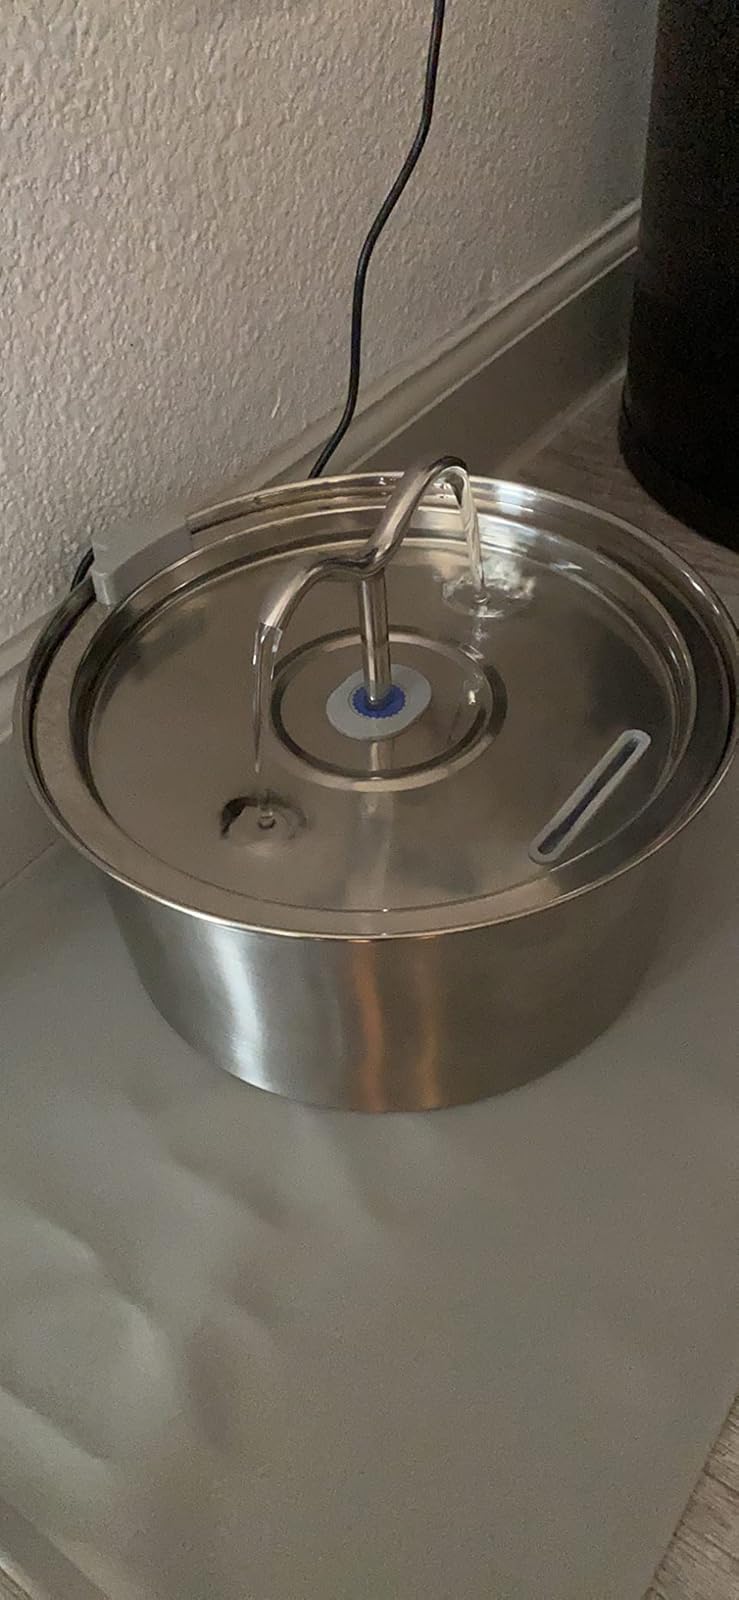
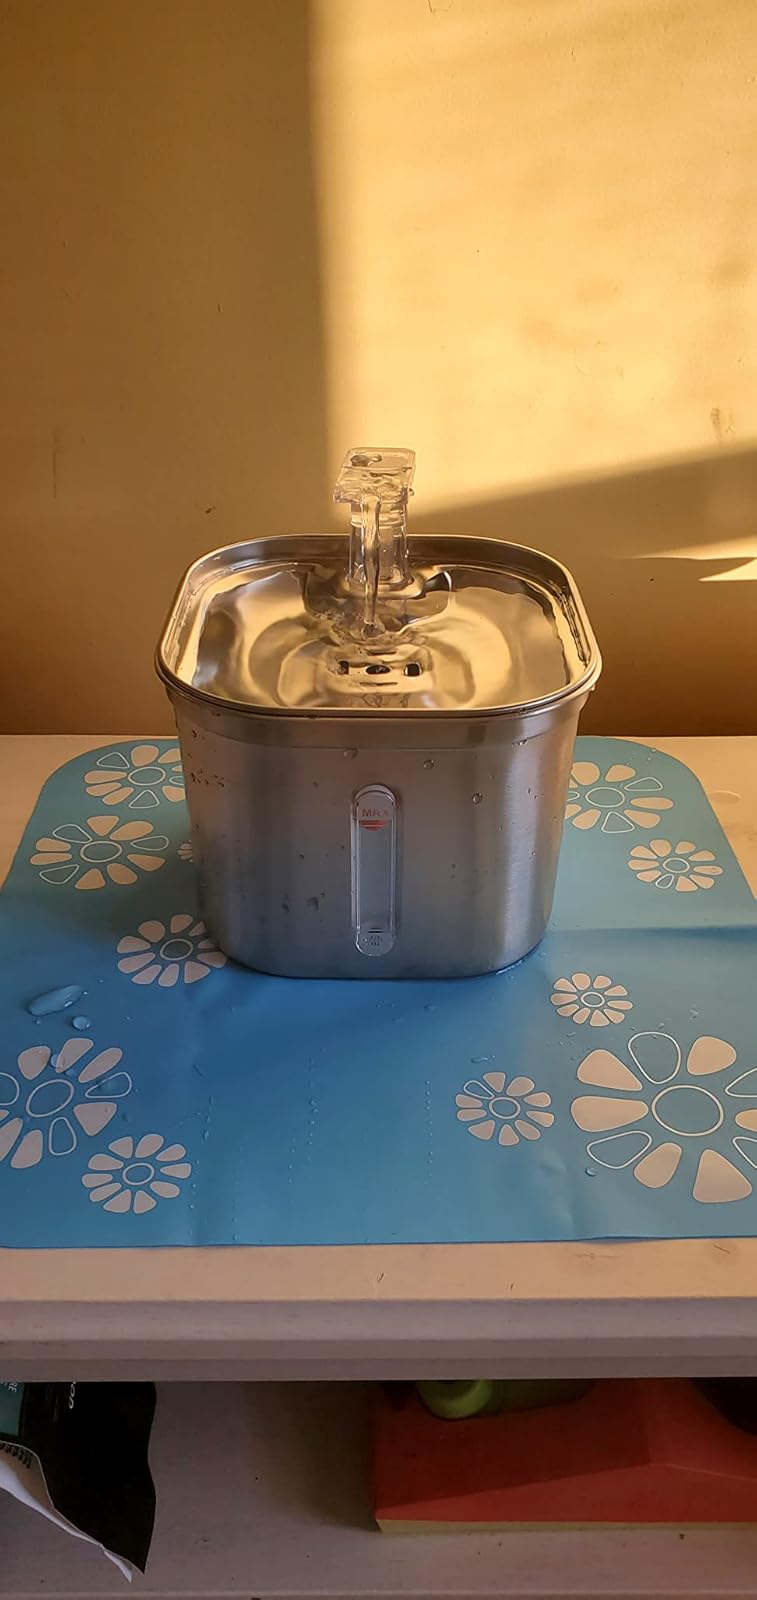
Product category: items_bowl
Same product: no